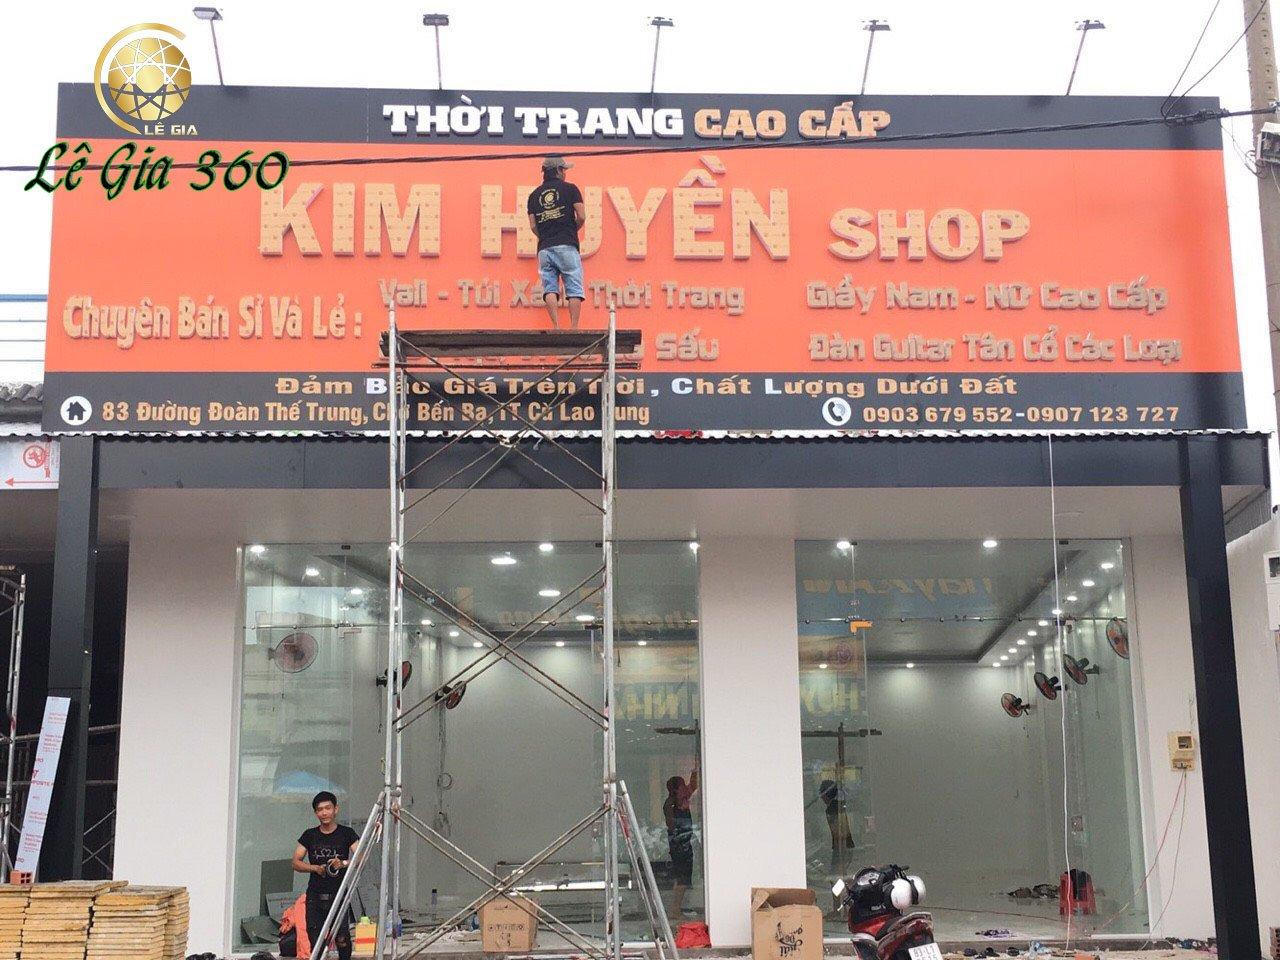
có một người đàn ông đứng trên thang xuất hiện gần bảng hiệu